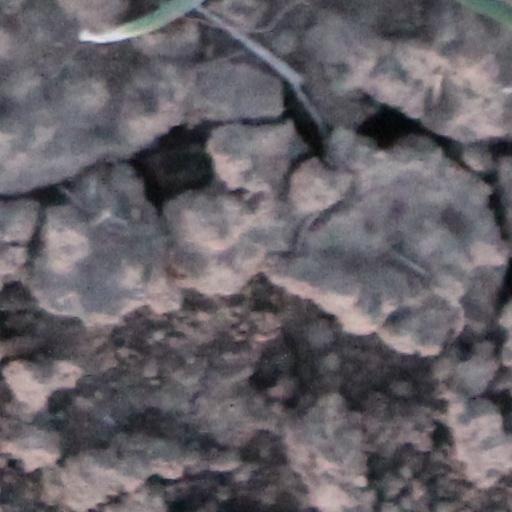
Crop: wheat